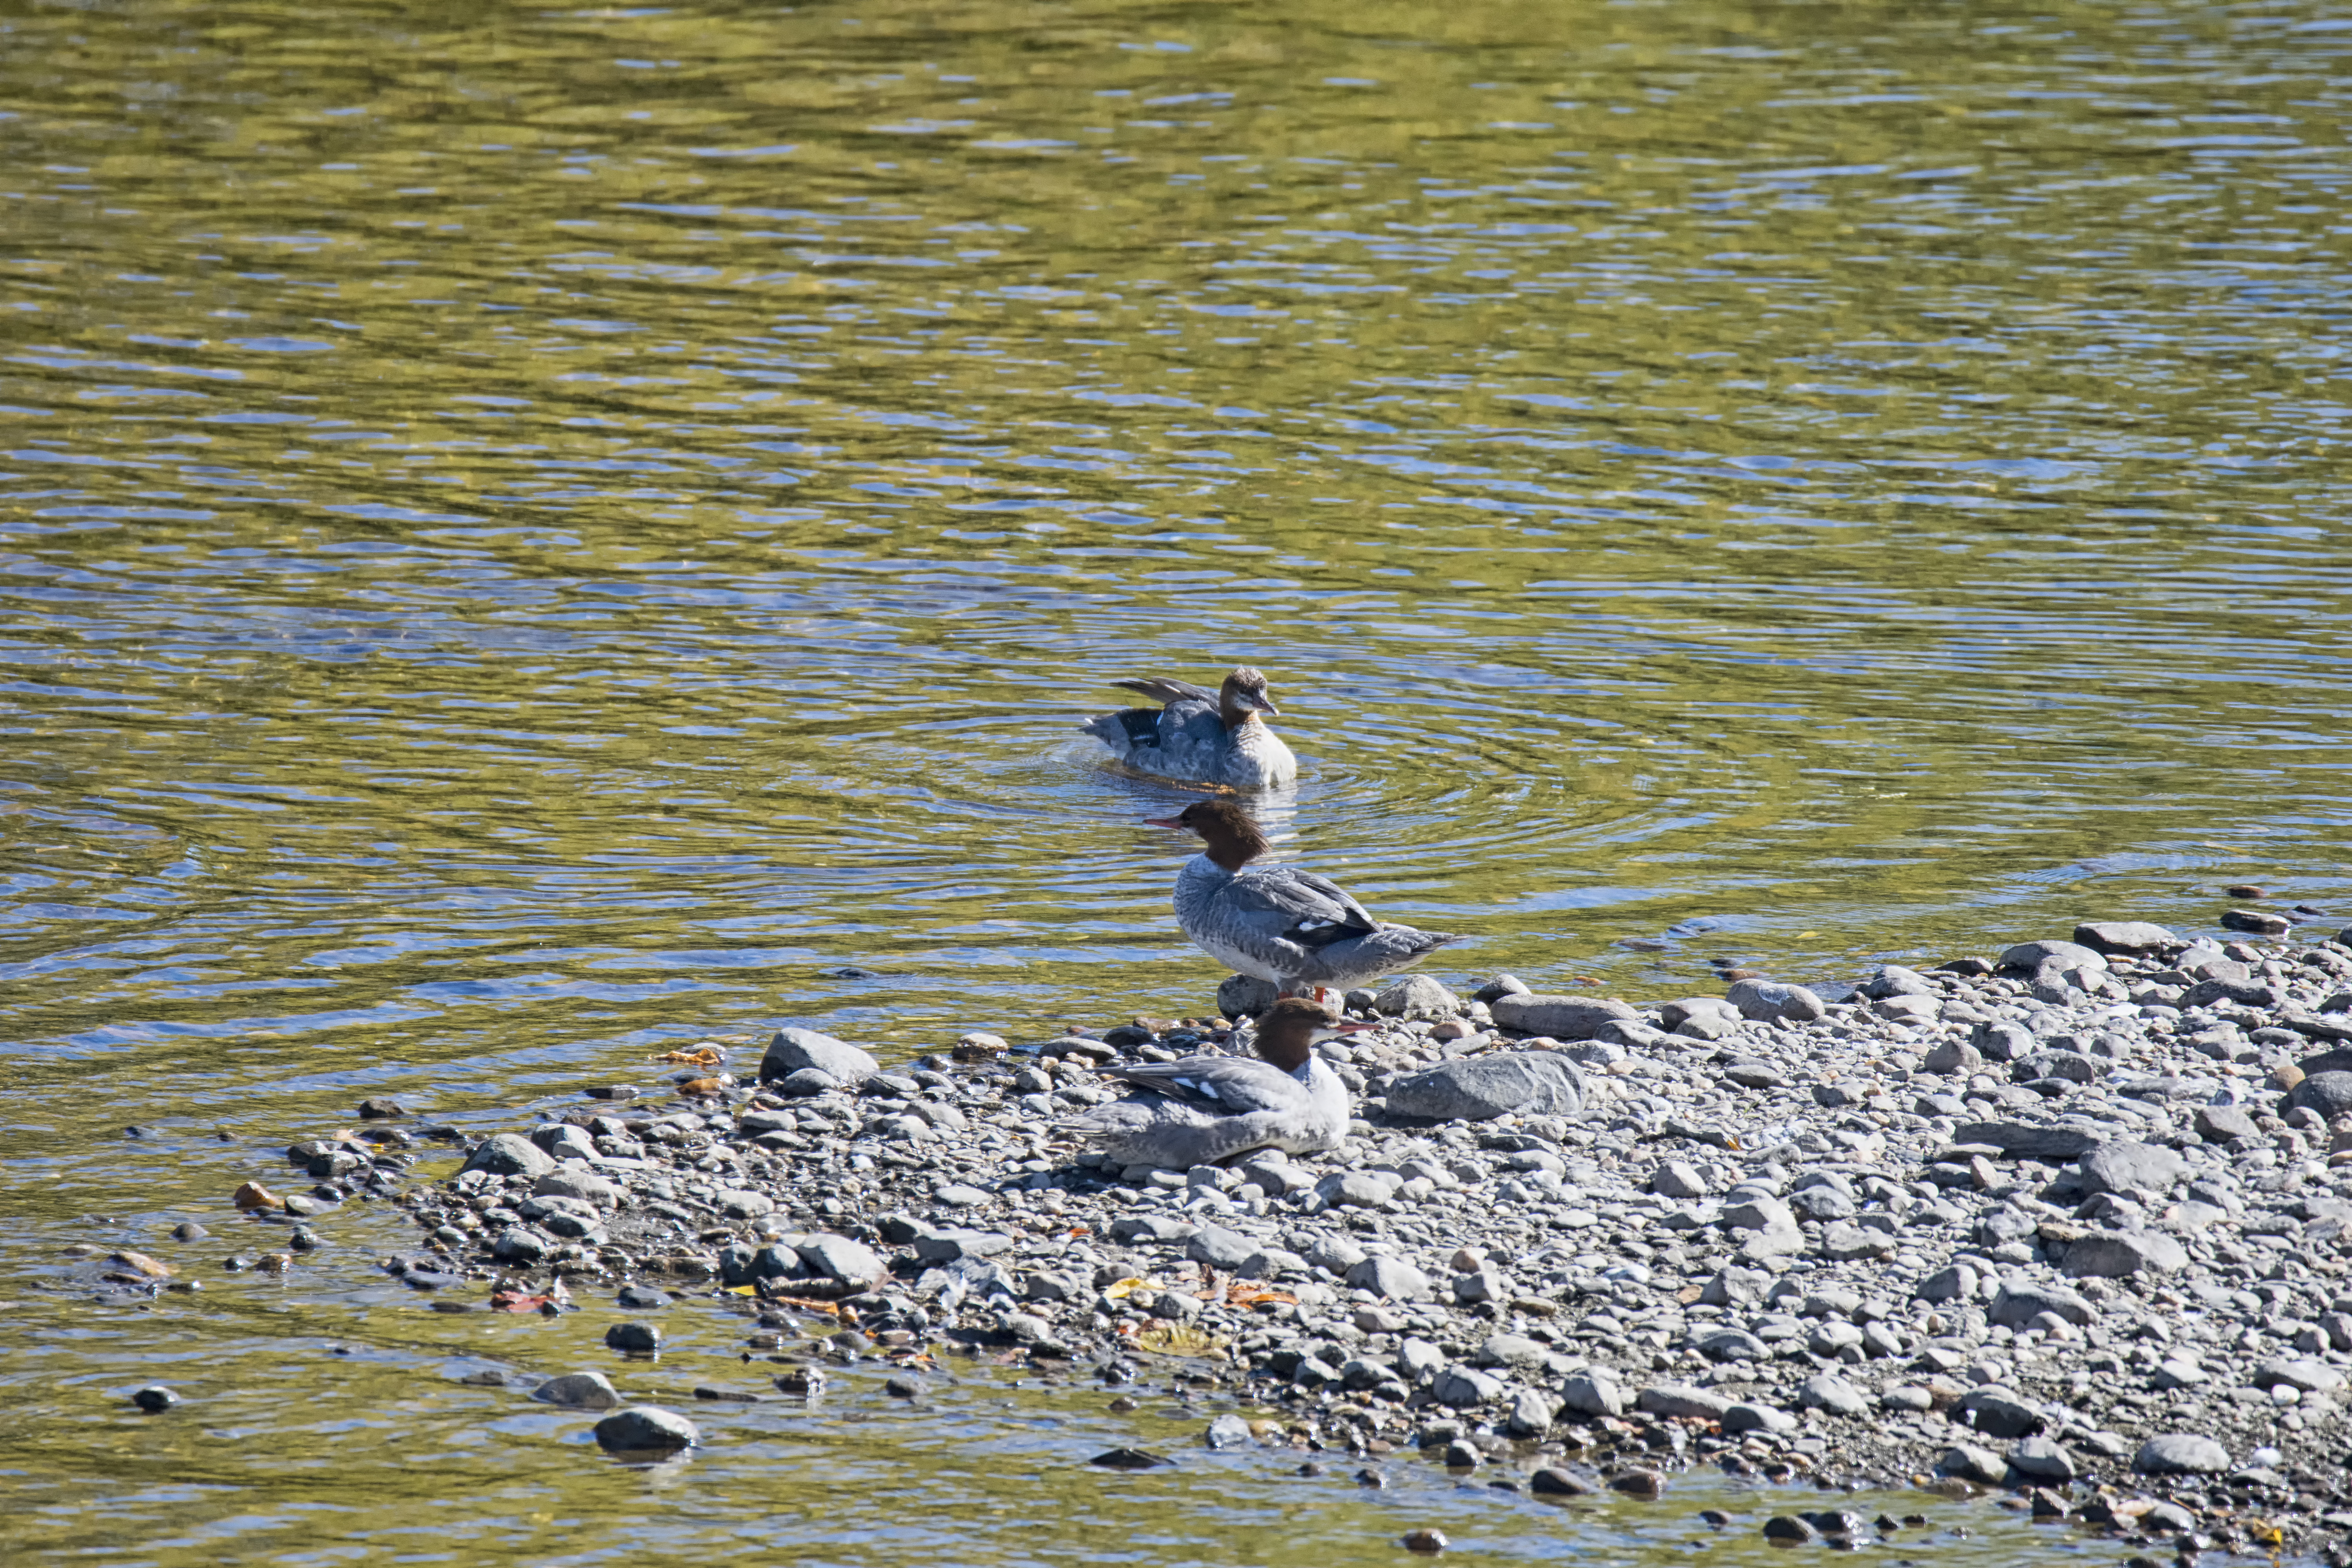
sea, water, bird, river, wildlife, fishing, grand, duck, canada, common, quebec, water bird, merganser, sherbrooke, oiseau, harle, recreational fishing